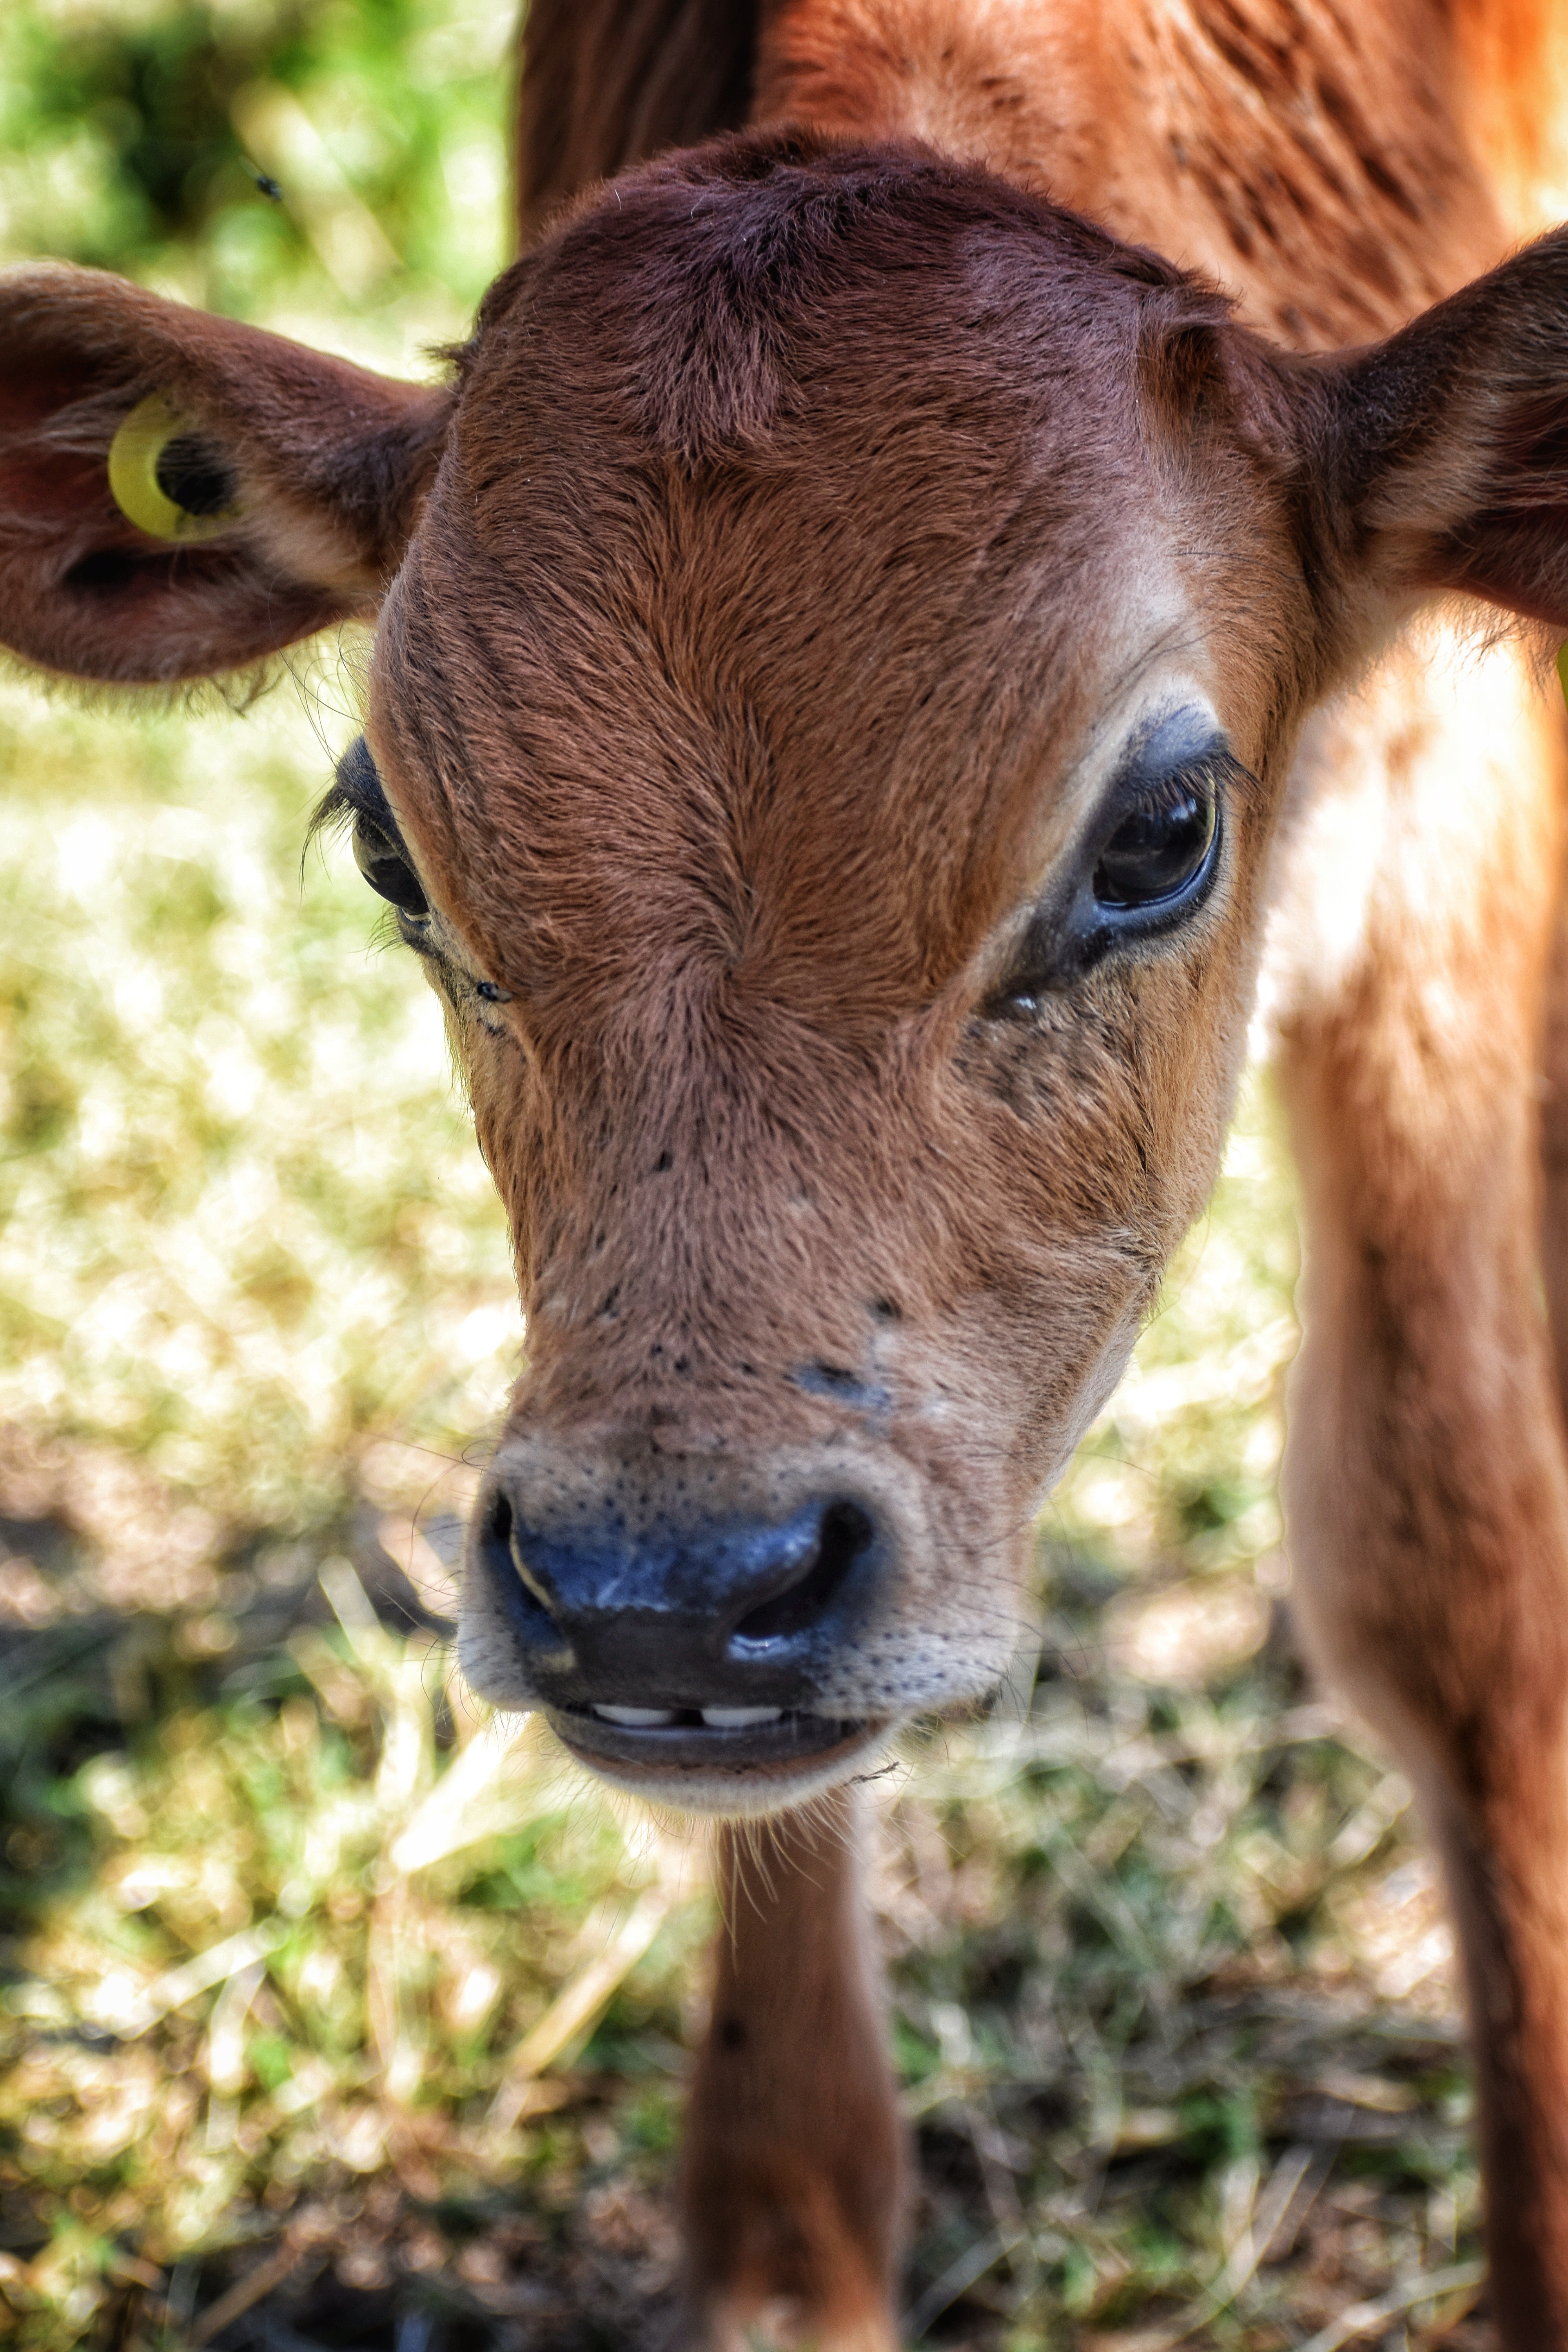
mammal, calf, bovine, nose, wildlife, snout, terrestrial animal, eye, cow goat family, close up, grass, horn, fawn, organism, plant, pasture, tree, ear, livestock, whiskers, photography, landscape, deer